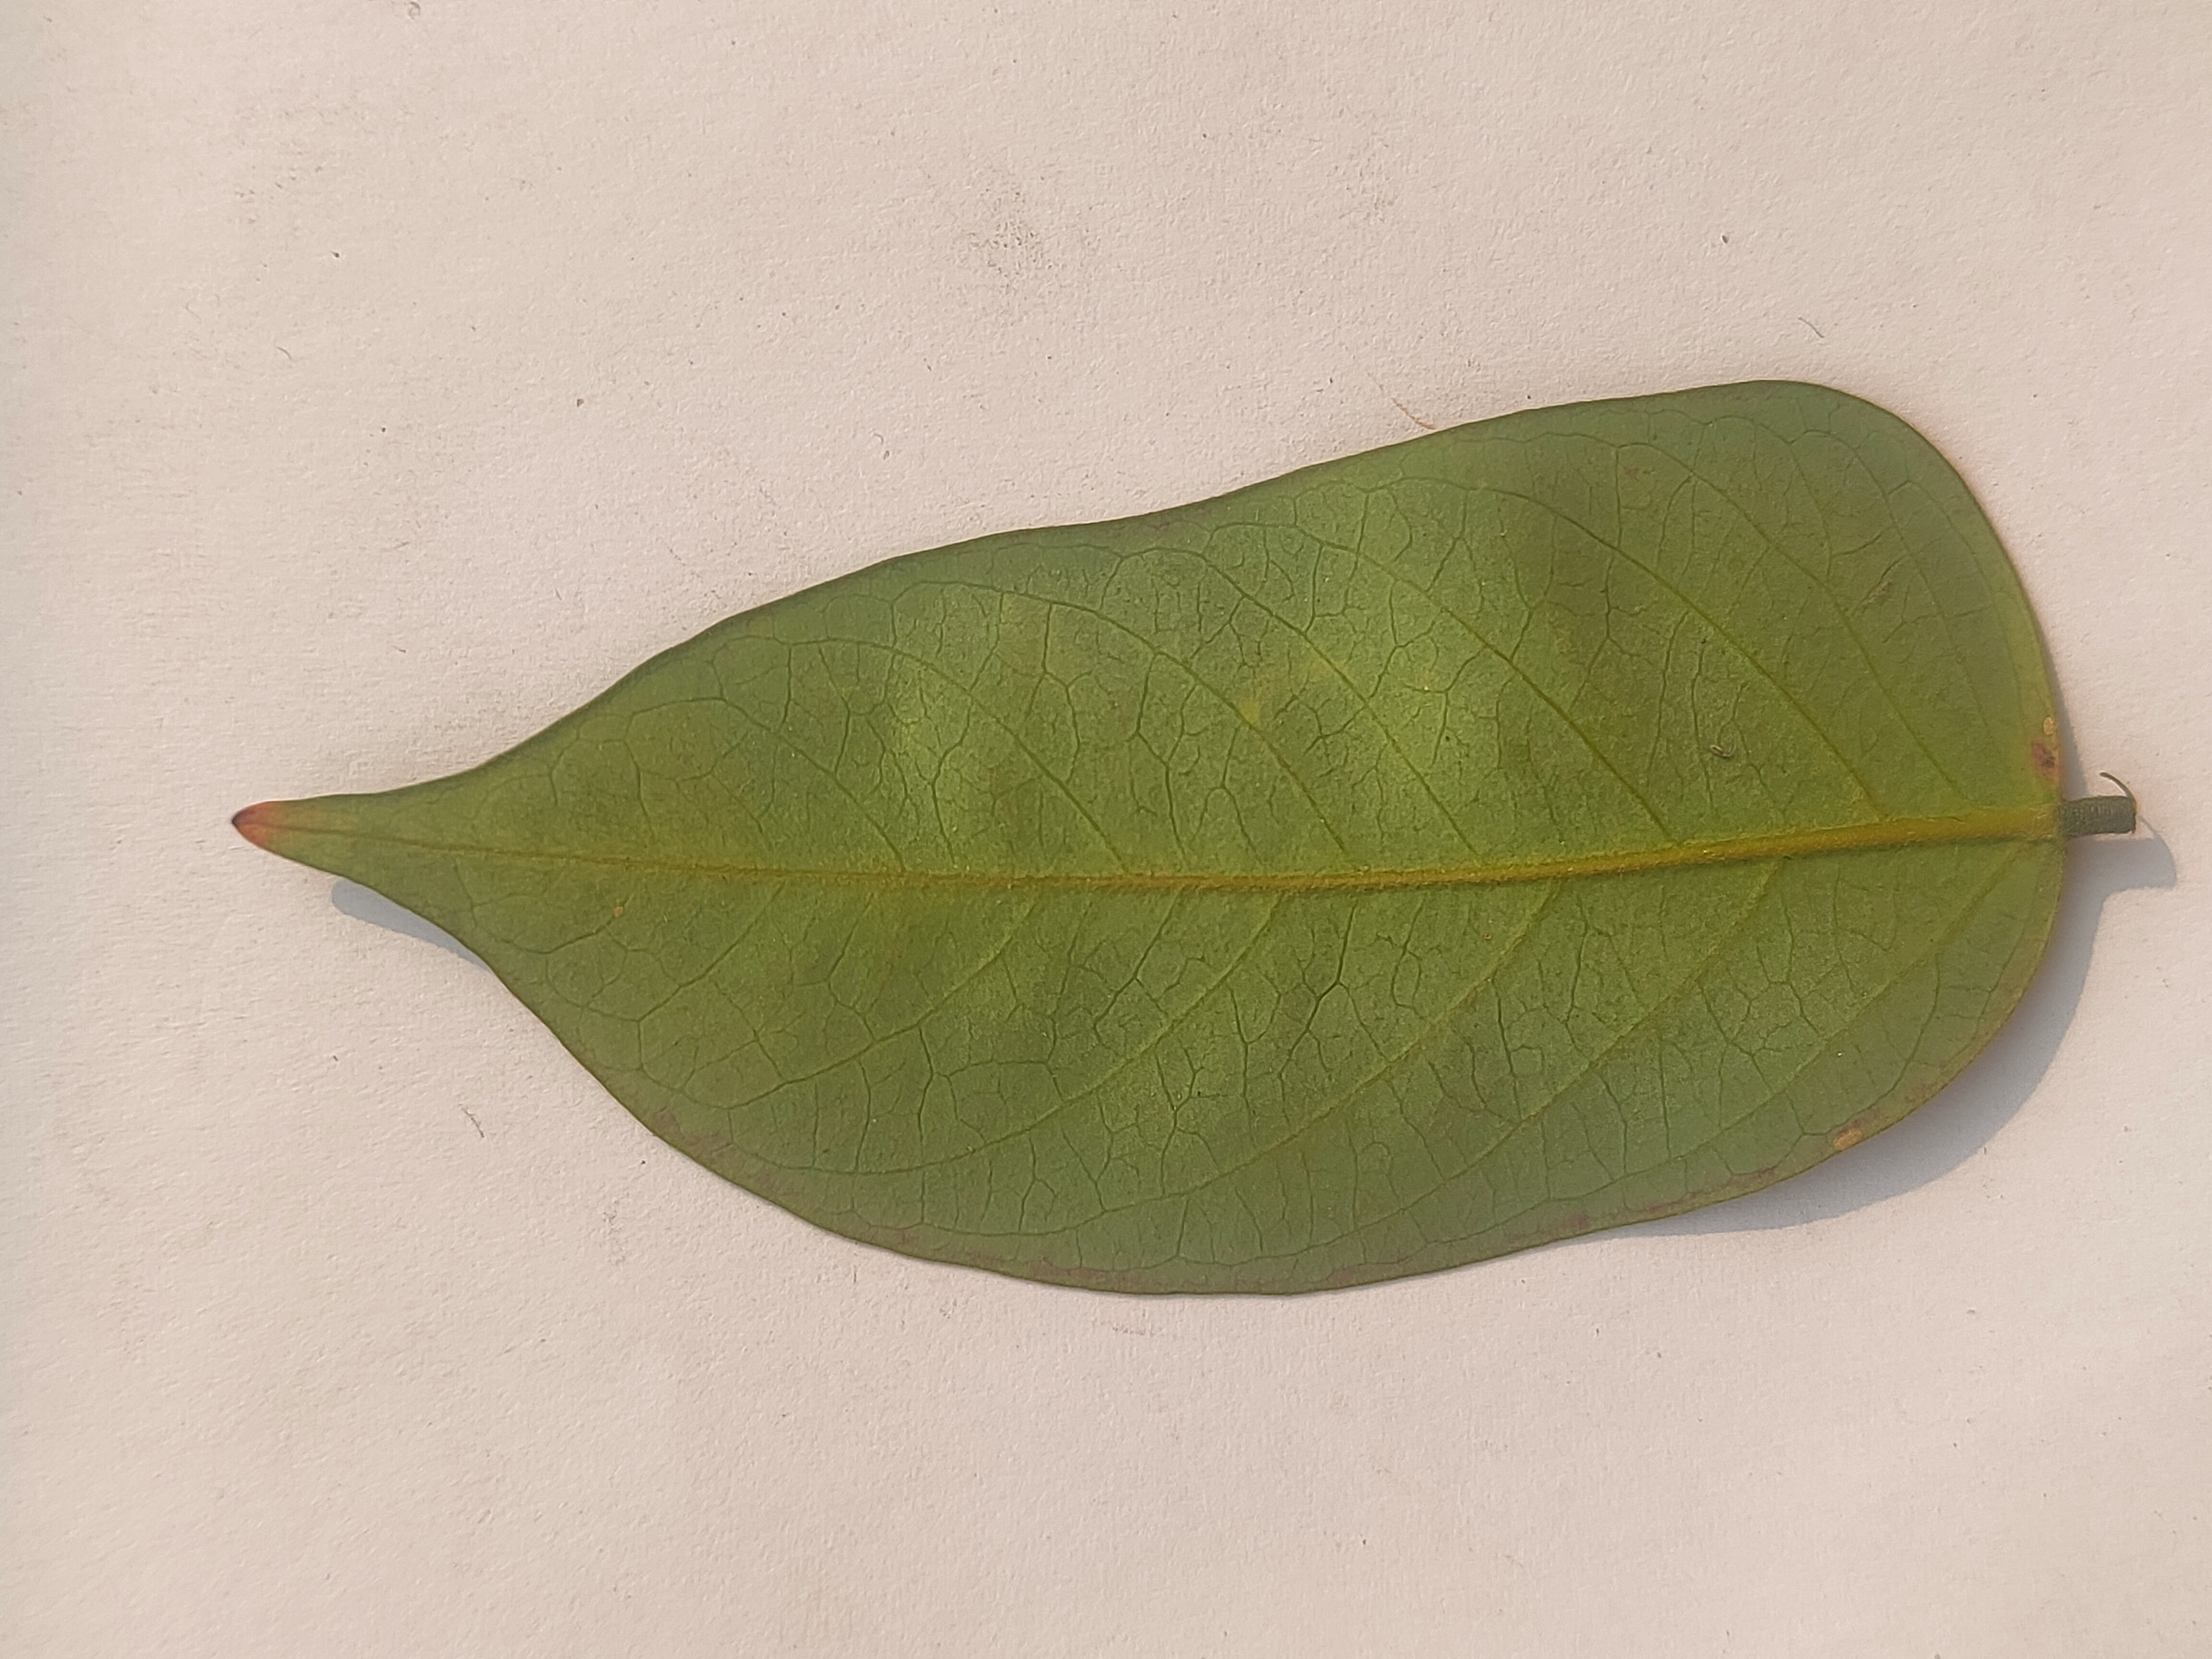
Leaf variety: Star Fruit